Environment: real
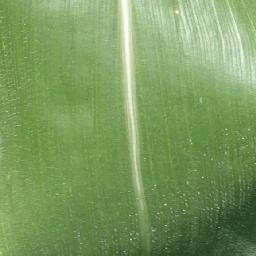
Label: healthy